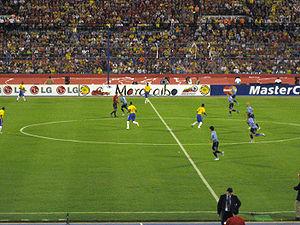
L'Estadio José Pachencho Romero est un stade omnisports situé à Maracaibo, capitale de l'état de Zulia au Venezuela, inauguré en 1971. Il est utilisé principalement pour les matches de football, notamment ceux de l'Unión Atlético Maracaibo. Sa capacité est de 45 000 places.
Cet article présente les confrontations entre le Brésil et l'Uruguay. Ces deux nations font partie des géants de l'Amérique du Sud ayant remporté 7 Coupes du monde à eux deux. L'épisode le plus célèbre de leur confrontation est connu comme le Maracanaço, lorsque le Brésil fut vaincu à domicile par l'Uruguay lors de la dernière journée de la Coupe du monde de football de 1950.
L'équipe d'Uruguay de football est la sélection de joueurs uruguayens représentant le pays lors des compétitions internationales de football masculin, sous l'égide de l'Association uruguayenne de football. La sélection uruguayenne est surnommée la Celeste.
La Copa América 2007 est un tournoi de football qui a eu lieu du 26 juin au 15 juillet 2007 au Venezuela et a été organisée par la CONMEBOL. Elle a été gagnée par le Brésil.